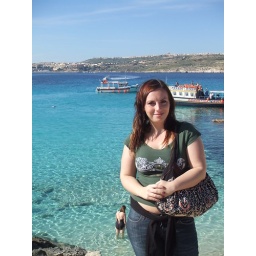
Before swimming in the ocean with my clothes on &amp;amp; ending up looking like a tramp